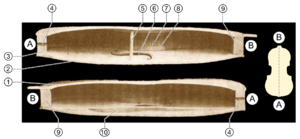
Stemmestok / Billeder
Stemmestokken er nr 5.
Stemmestokken er ved strygeinstrumenter en lille rund stok